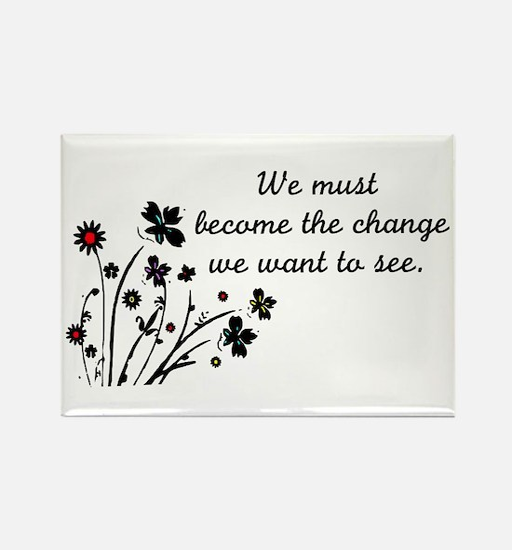
cute be the change you want to see in drug form shape